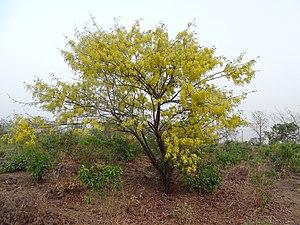
Cassia sieberiana est un arbre de la famille des Fabacées la taille varie de 10 à 20 mètres de hauteur et a des fleurs jaune très vif. Il est utilisé à des fins médicales multiples pas les communautés locales.
Cassia est un genre de la famille des Caesalpiniaceae dans la classification classique de Cronquist, ou de la famille des Fabaceae, sous-famille des Caesalpinioideae dans la classification phylogénétique APG II.